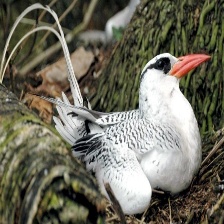
Species: RED BILLED TROPICBIRD
Scientific name: PHAETHON AETHEREU